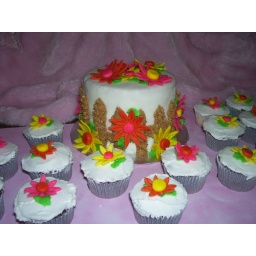
White cake covered in Marshmallow Fondant with buttercream fence fondant flowers. Cupcakes to match.